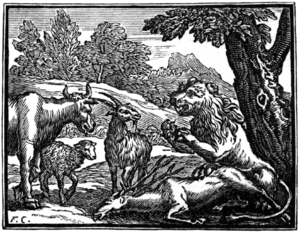
Illustrations pour les «
La Génisse, la Chèvre, et la Brebis, en société avec le Lion est la sixième fable du livre I de Jean de La Fontaine situé dans le premier recueil des Fables de La Fontaine, édité pour la première fois en 1665.